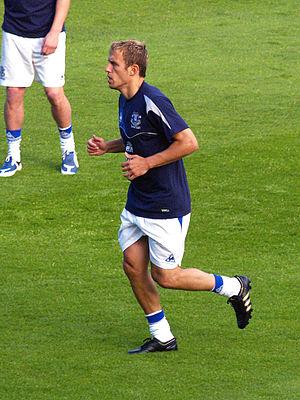
Gary Neville, né le 18 février 1975 à Bury, est un footballeur international anglais évoluant au poste d'arrière droit reconverti entraîneur.